Sharp EL-8

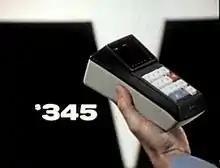
Ad showing the calculator's original price.

The EL-8's original price in Japan was 84,800 Japanese yen. The retail price in 1971 was .